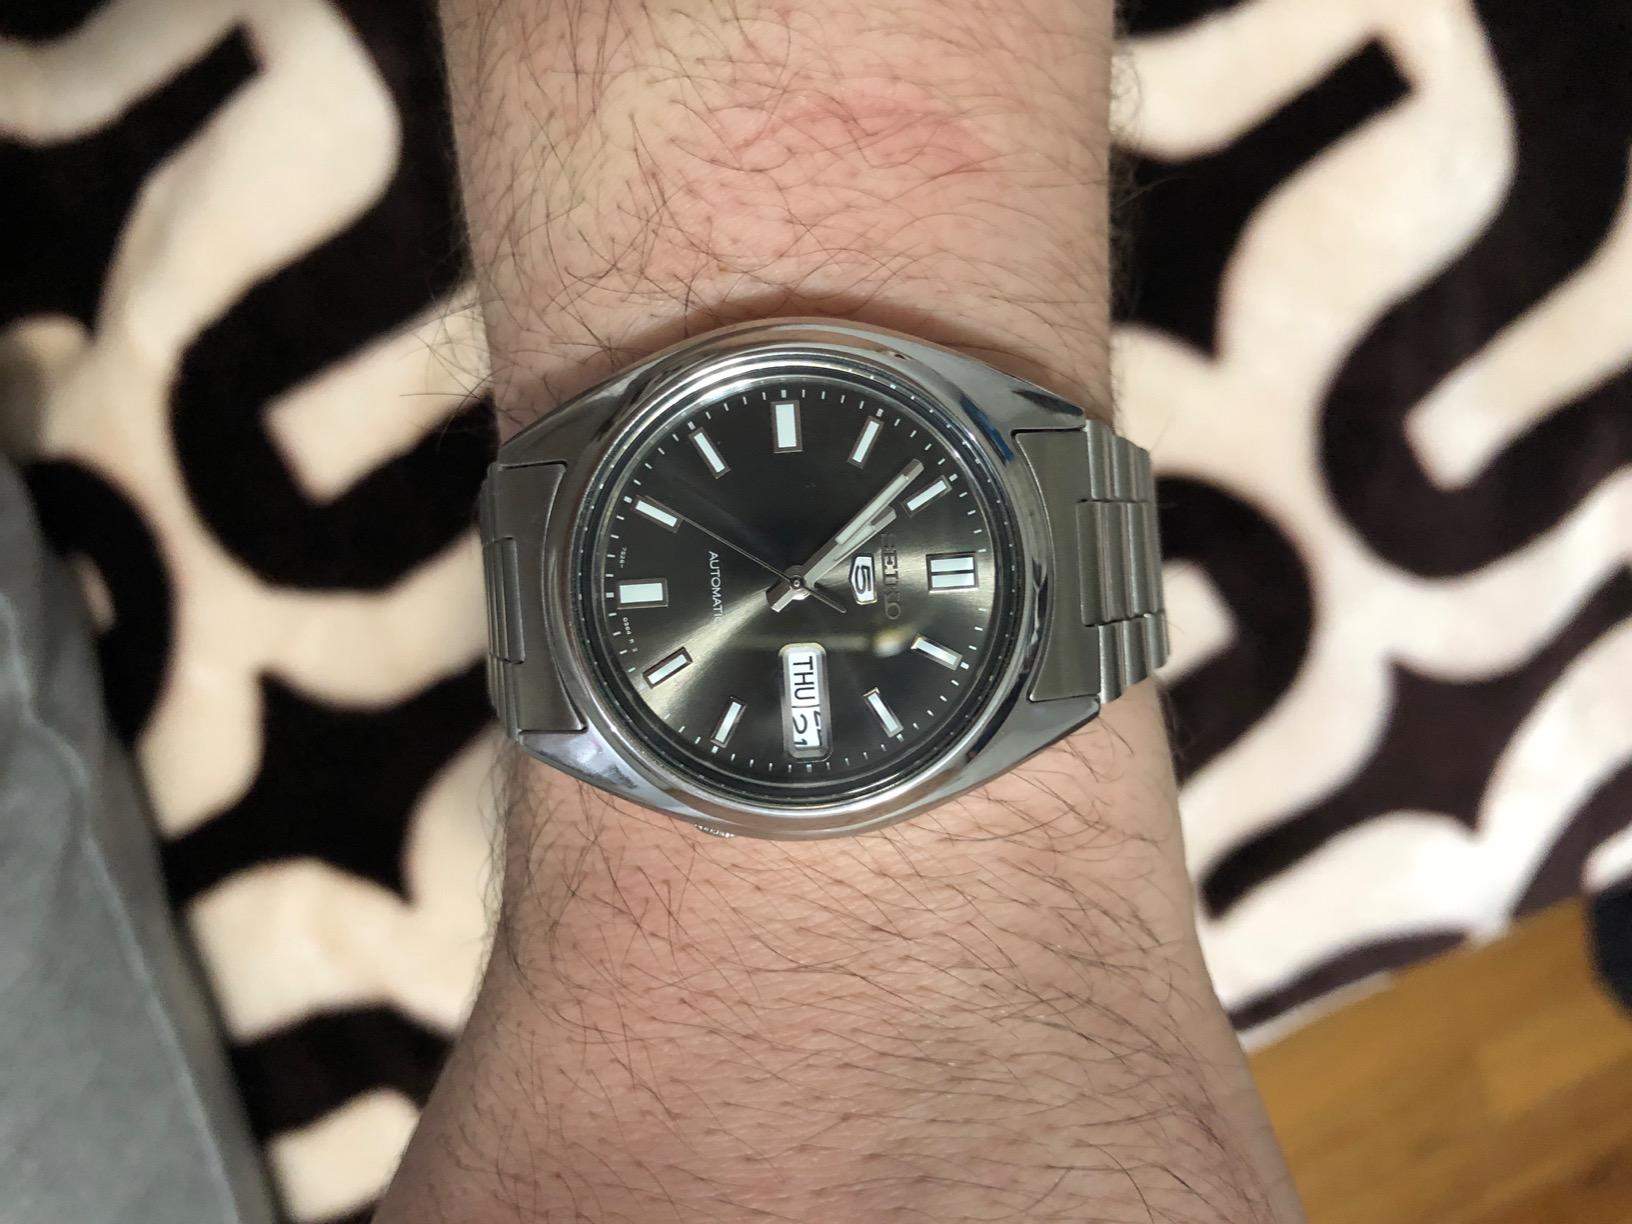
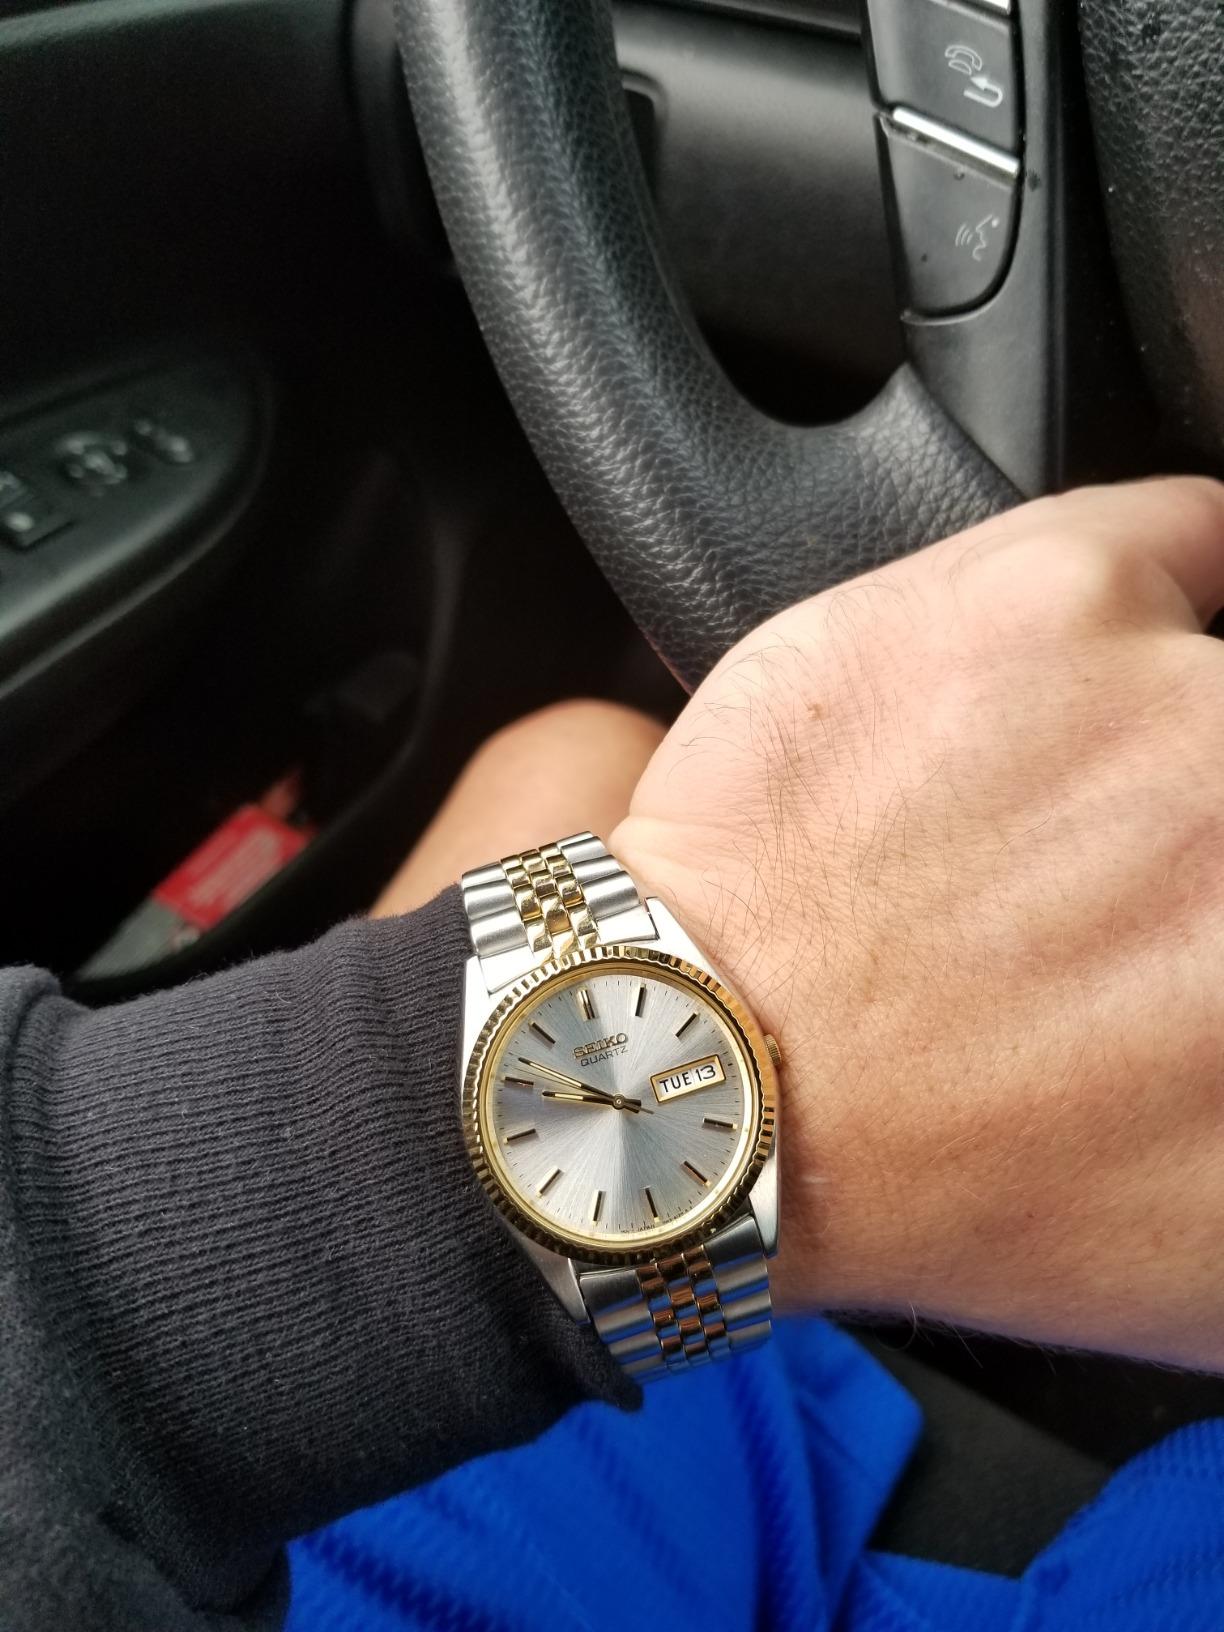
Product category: accessories_watch
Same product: no